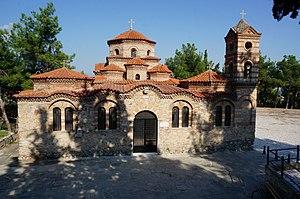
à Serres.